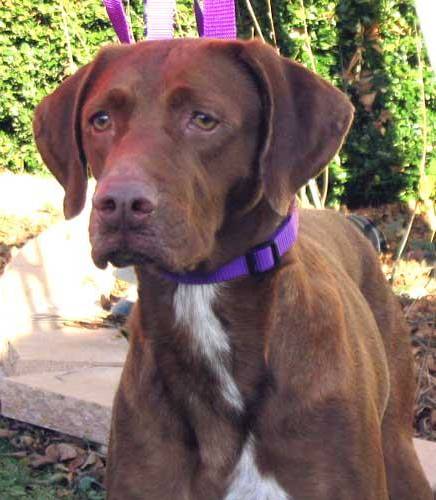
Label: dog